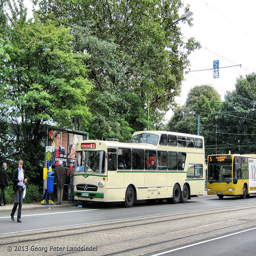
A city bus picking up passengers on the street.
A bus parked near a bus stop and people nearby
A person is crossing the street and he isn't at the crosswalk and a bus is coming.
Three city buses travel down the road.
A buss is parked on the side of the road picking up passengers.